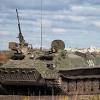
Label: MT_LB